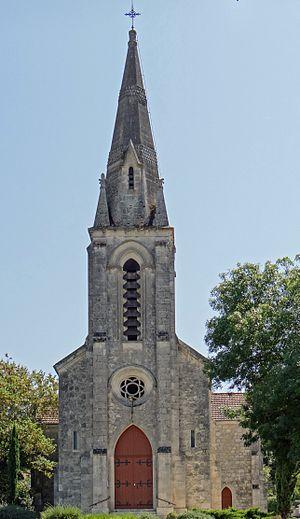
Montesquieu (Lot-et-Garonne) - Église Saint-Félix